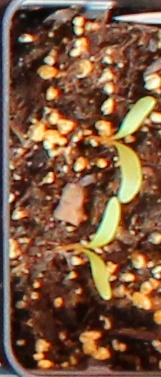
Label: Sugar beet